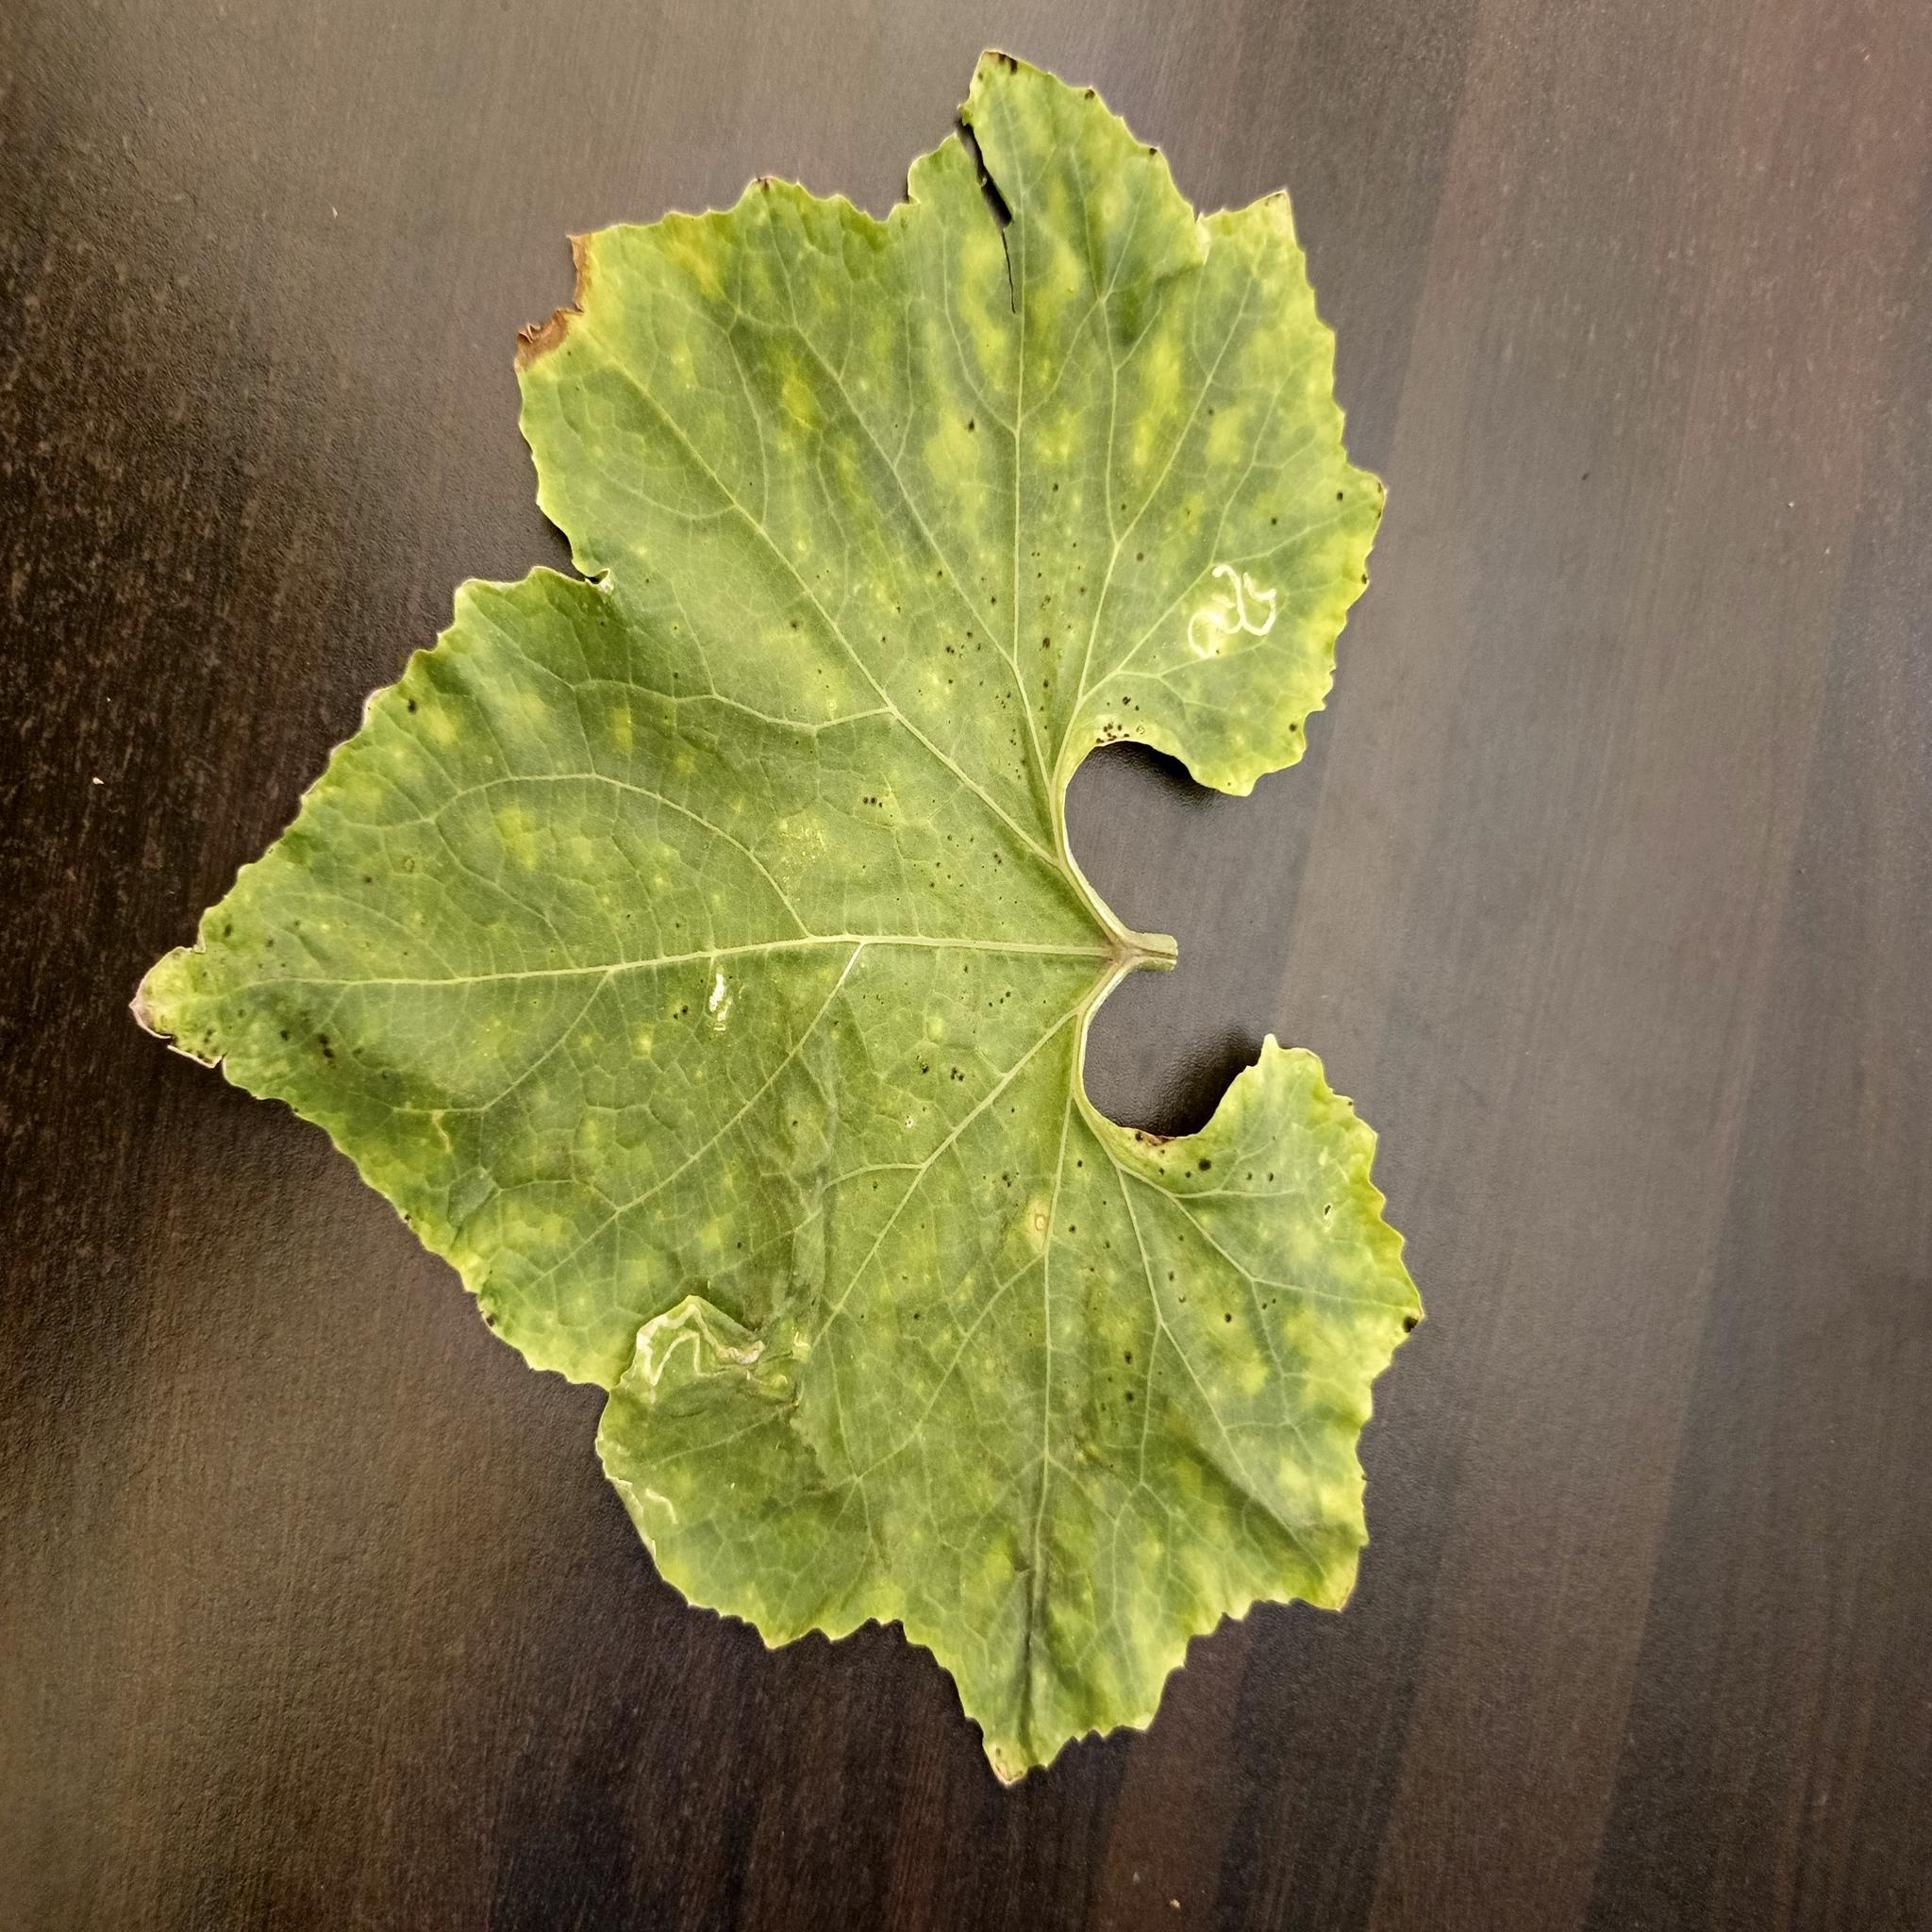
Label: Leaf curl